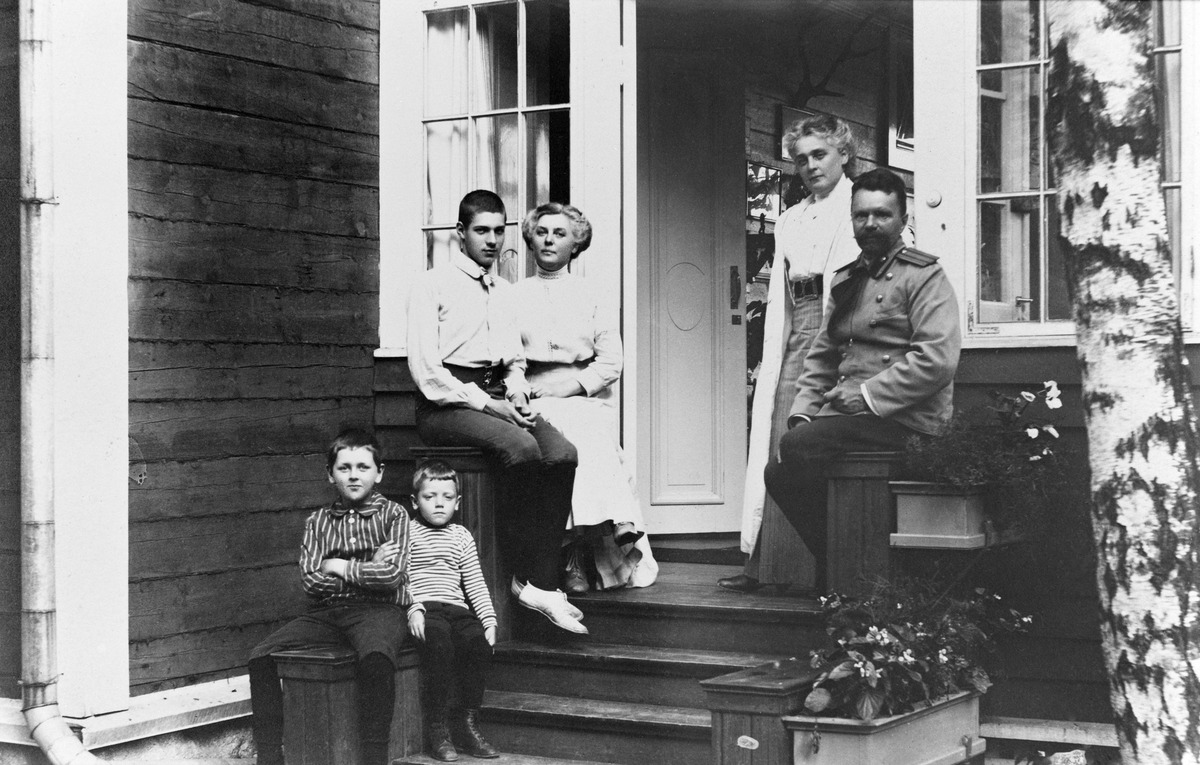
Kenraali Alexander Golowin perheineen huvilansa portailla
sisällön kuvaus: Kenraali Alexander Golowin perheineen huvilansa portailla.

Golowinien

huvila

sijaitsi Erottajantien varella. ( Erkki Melartinin polku ).

Vasemmalta Georg Golovin, Leo Golovin, Golovinien vanhin poika, Amy Golovin,

Elin Golovin, Aleksander ( Sascha ) Golov. mustavalkoinen
Ajankohta: kuvausaika 1910 -luku
Paikka: Suomi, Uusimaa, Helsinki, Pukinmäki Helsinki, Erkki Melartinin polku
Aiheet: Golovin, Amy, Golovin, Elin, Golovin, Georg, Golovin, Leo, Golowin, Alexander, huvilat asuinrakennukset, perheet, vaatteet sotilaspuvut